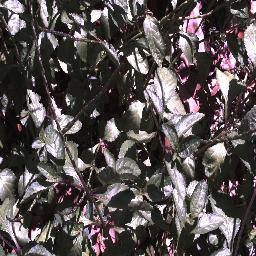
Label: snake_weed